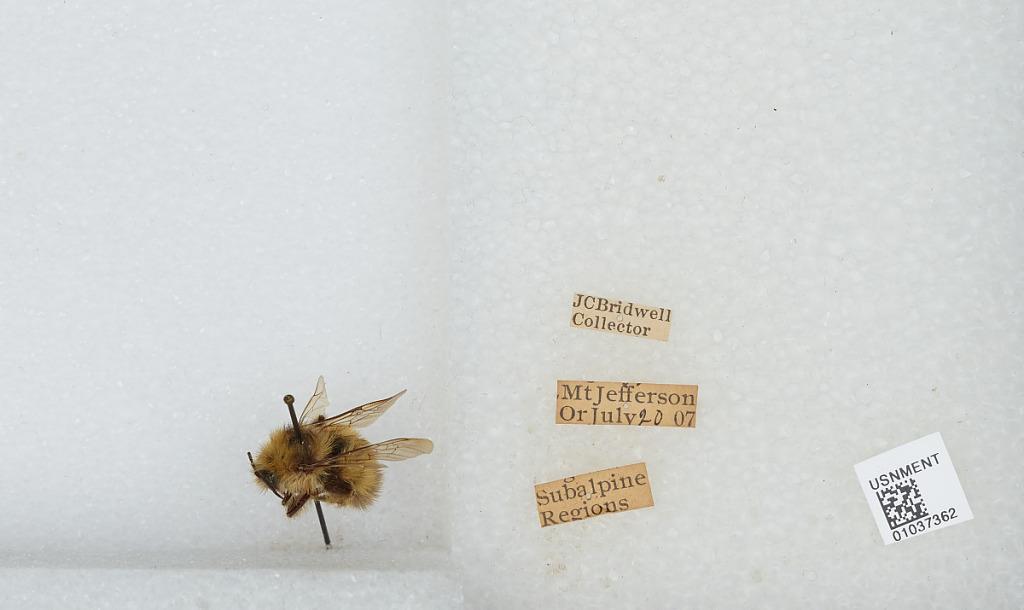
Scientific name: Bombus (Pyrobombus) sitkensis Nylander
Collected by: J. Bridwell
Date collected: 1907-7-20
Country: United States
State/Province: Oregon
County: Linn
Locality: Mount Jefferson, Subalpine Regions
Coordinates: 44.6742, -121.799